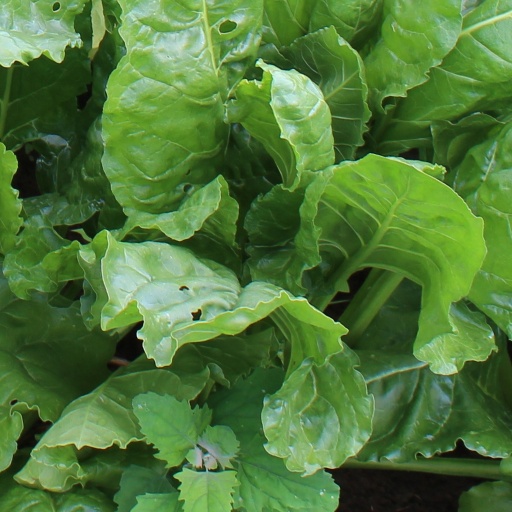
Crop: sugar beet